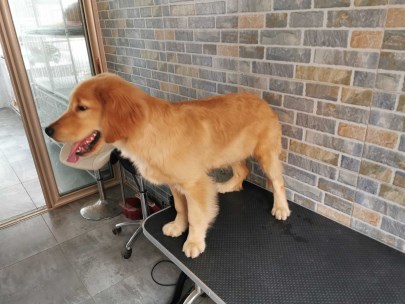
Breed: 5355-n000126-golden_retriever